Moulin Rouge (1934 film)

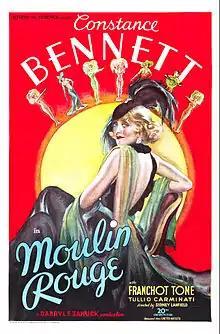
Film poster

Moulin Rouge is an American pre-Code musical film released on January 19, 1934, by United Artists, starring Constance Bennett and Franchot Tone. It contained the songs "Coffee in the Morning and Kisses in the Night", and "Boulevard of Broken Dreams" with music by Harry Warren and lyrics by Al Dubin. Lucille Ball appears in an uncredited role as a show girl in the film. It has no relation to any other films of/with the same name. The cast also includes Tullio Carminati, Helen Westley, Russ Brown, Hobart Cavanaugh and Georges Renavent.